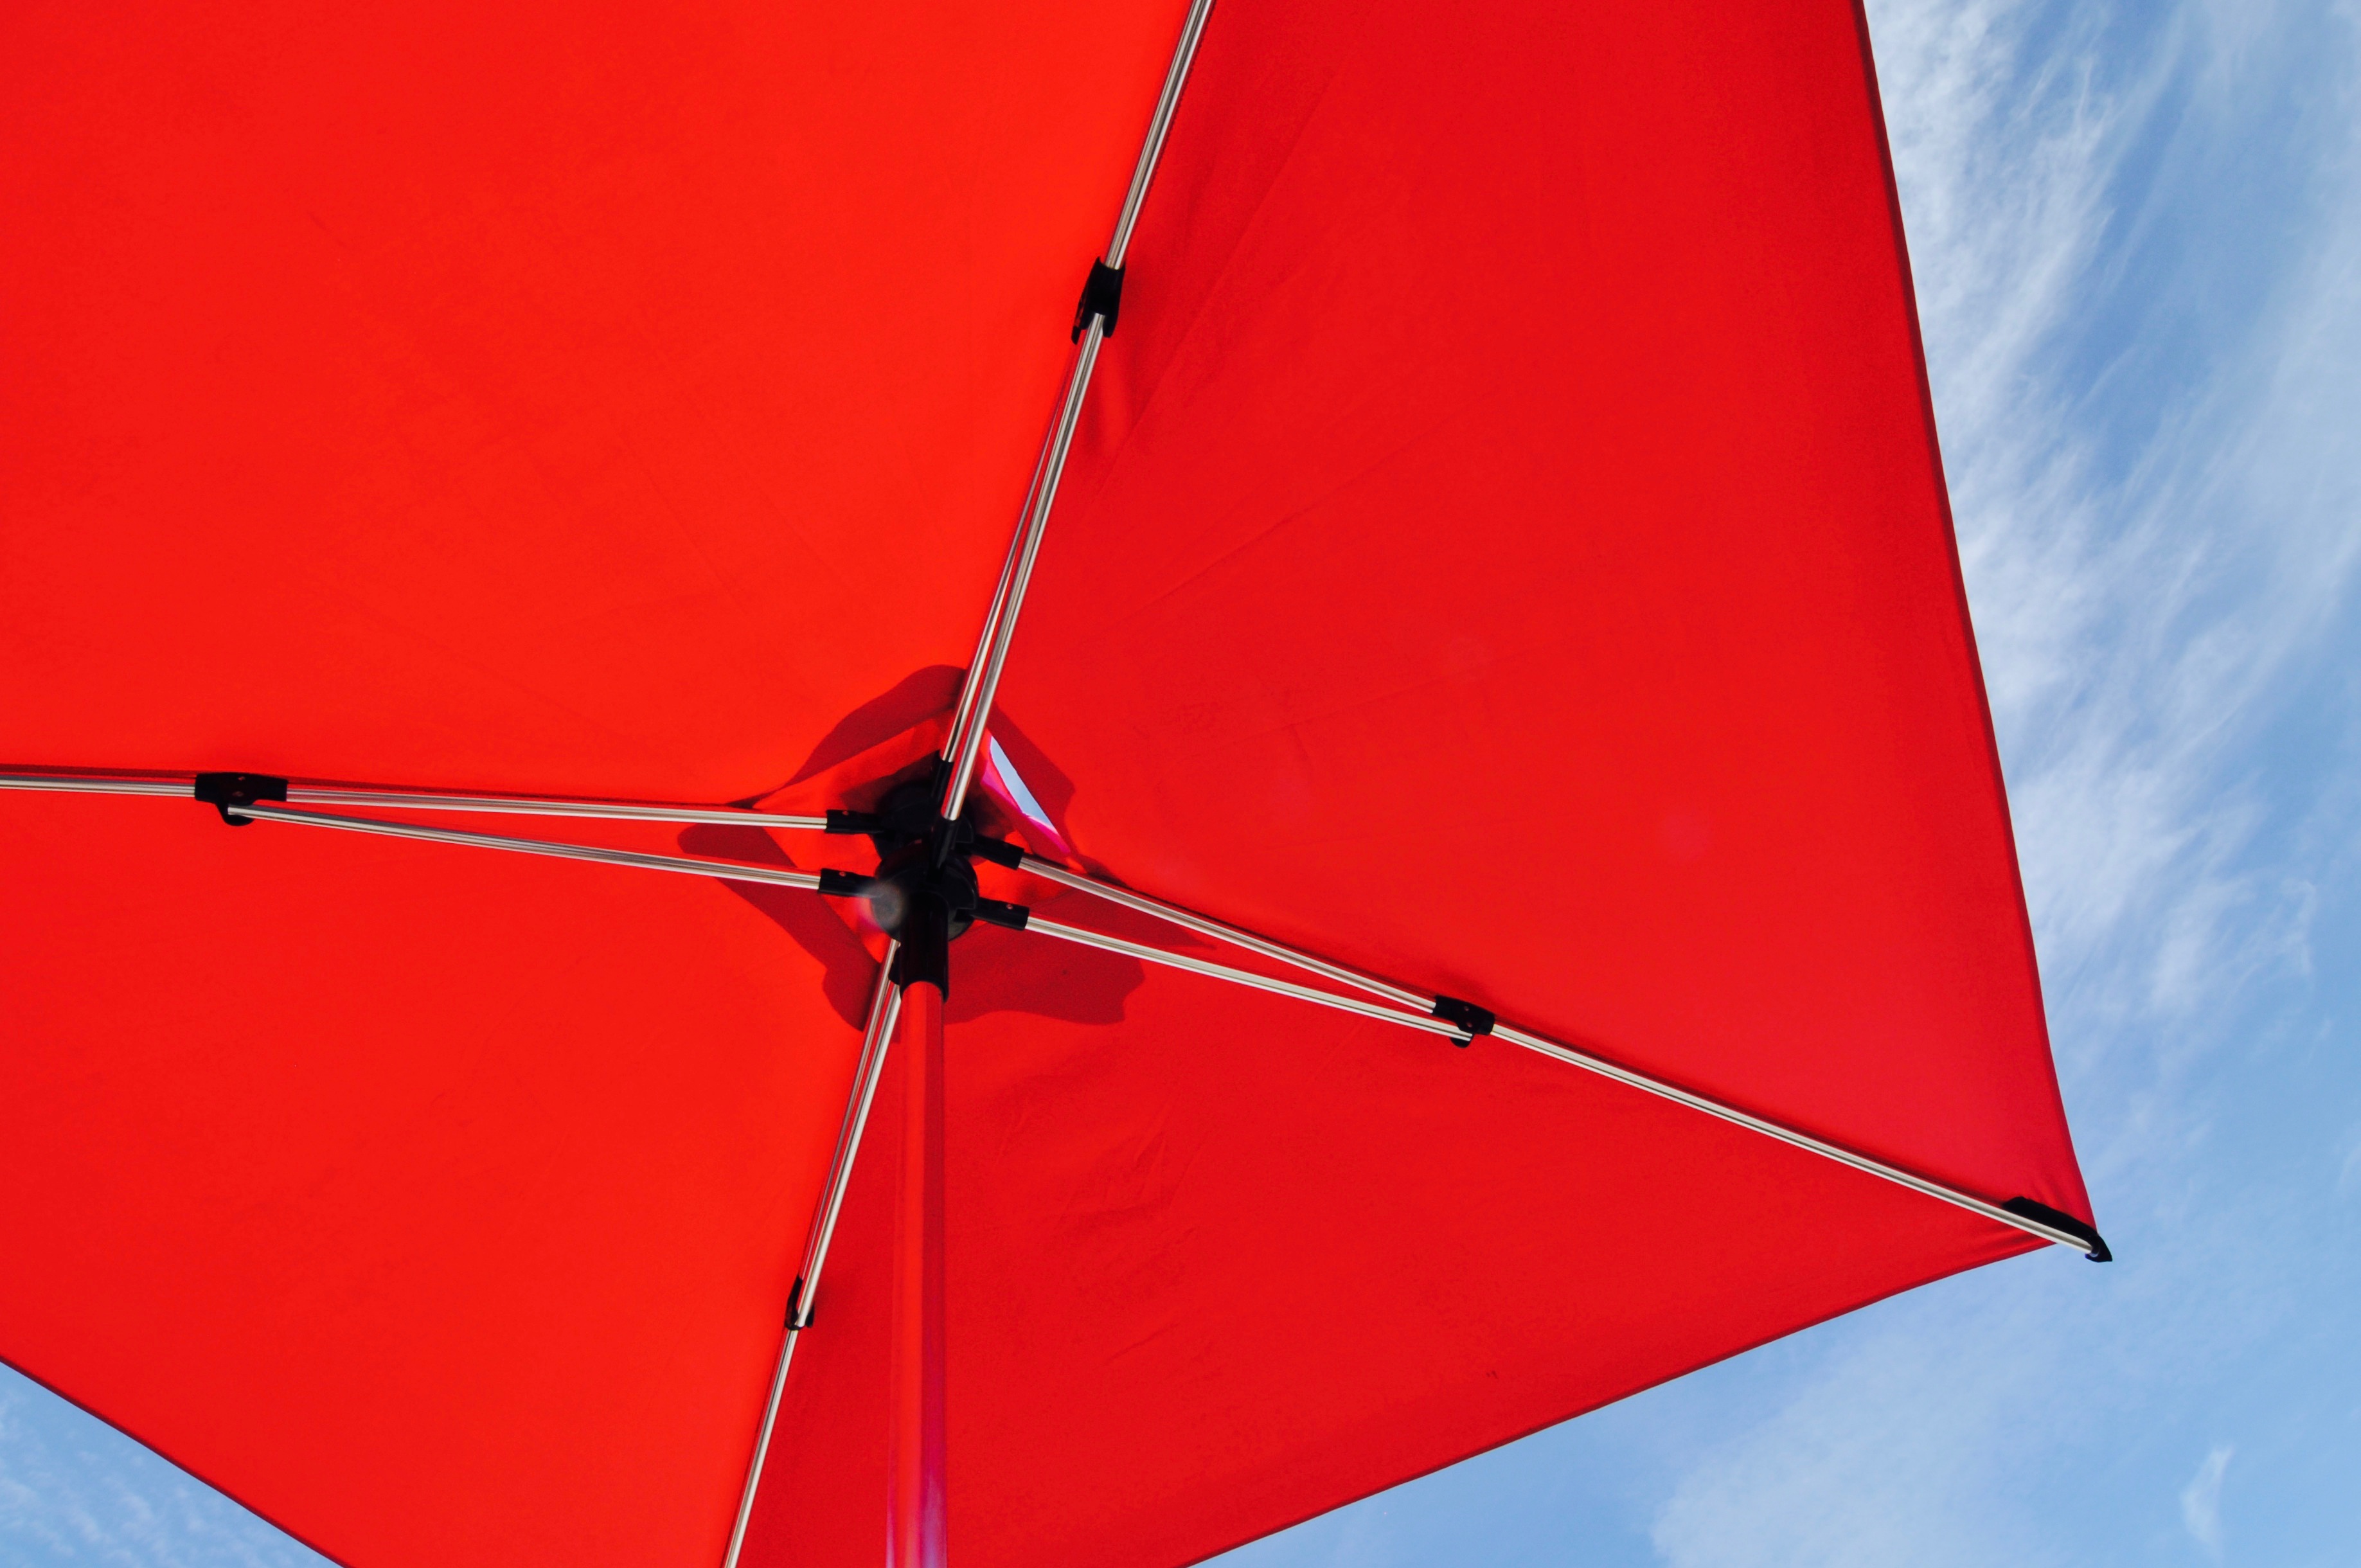
wing, wheel, wind, line, red, mast, umbrella, flag, triangle, shape, fashion accessory